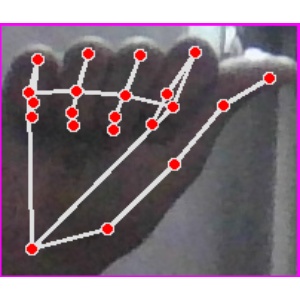
अक्षर: छ